Spooky the Tuff Little Ghost

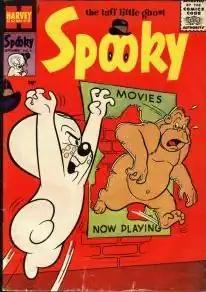
Cover of "Spooky the Tuff little Ghost" #6 (September 1956), drawn by Warren Kremer.

Spooky the Tuff Little Ghost is a fictional character that appeared in titles published by Harvey Comics. Spooky first appeared in "Casper the Friendly Ghost" #10 (June 1953). He is Casper's cousin, although their exact relation is never specified. He generally resembles Casper except he has freckles, a derby hat, and a large, black nose.